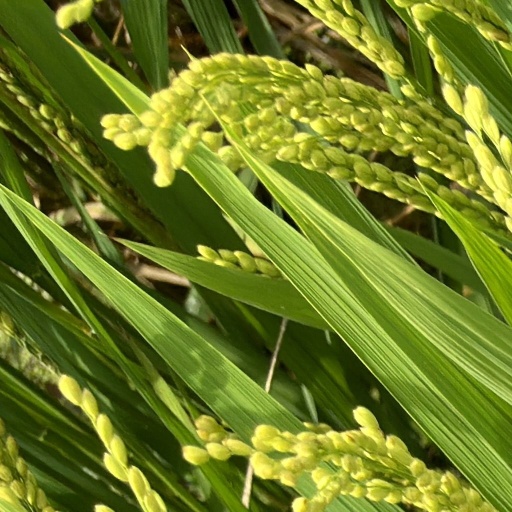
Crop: rice